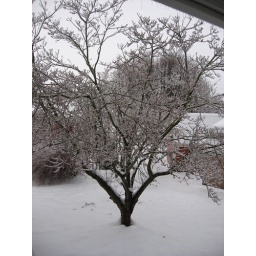
Here is the Dogwood tree that stands by our bedroom window, Wednesday morning of the January 2009 snowstorm